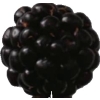
Label: blackberry